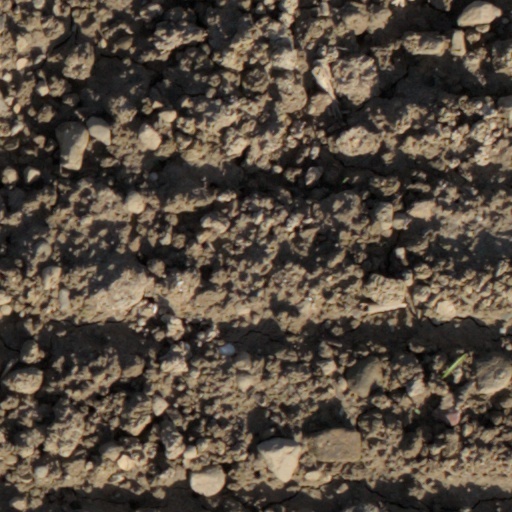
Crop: wheat